Licinia Eudoxia

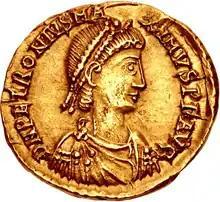
"Solidus" of Petronius Maximus

The reign of Maximus was to prove short. According to the chronicler Malchus, "Around this time, the empress Eudoxia, the widow of the emperor Valentinian and the daughter of the emperor Theodosius and Eudocia, remained unhappily at Rome and, enraged at the tyrant Maximus because of the murder of her spouse, she summoned the Vandal Gaiseric, king of Africa, against Maximus, who was ruling Rome. He came suddenly to Rome with his forces and captured the city, and having destroyed Maximus and all his forces, he took everything from the palace, even the bronze statues. He even led away as captives surviving senators, accompanied by their wives; along with them he also carried off to Carthage in Africa the empress Eudoxia, who had summoned him; her daughter Placidia, the wife of the patrician Olybrius, who then was staying at Constantinople; and even the maiden Eudocia. After he had returned, Gaiseric gave the younger Eudocia, a maiden, the daughter of the empress Eudoxia, to his son Huneric in marriage, and he held them both, the mother and the daughter, in great honor." (Chron. 366). Eudoxia was presumably following the example of her sister-in-law Justa Grata Honoria, who had summoned Attila the Hun for help against an unwanted marriage.